Bert Trautmann

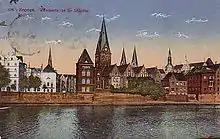
Trautmann's birthplace, Bremen, in the 1920s

Bernhard Carl Trautmann was born on 22 October 1923 in Walle, a working class area in west Bremen, living with his father, who worked in a fertiliser factory by the docks, and his mother Frieda. He had a brother, Karl-Heinz, three years his junior, with whom he enjoyed a close relationship. The bleak economic climate of the early 1930s forced the Trautmanns to sell their house and move to an apartment block in the working class area of Gröpelingen, where Bernhard lived until 1941.